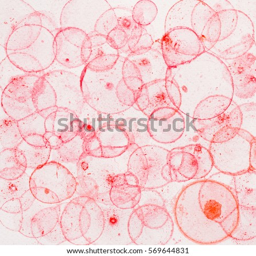
hand painted watercolor wet background .